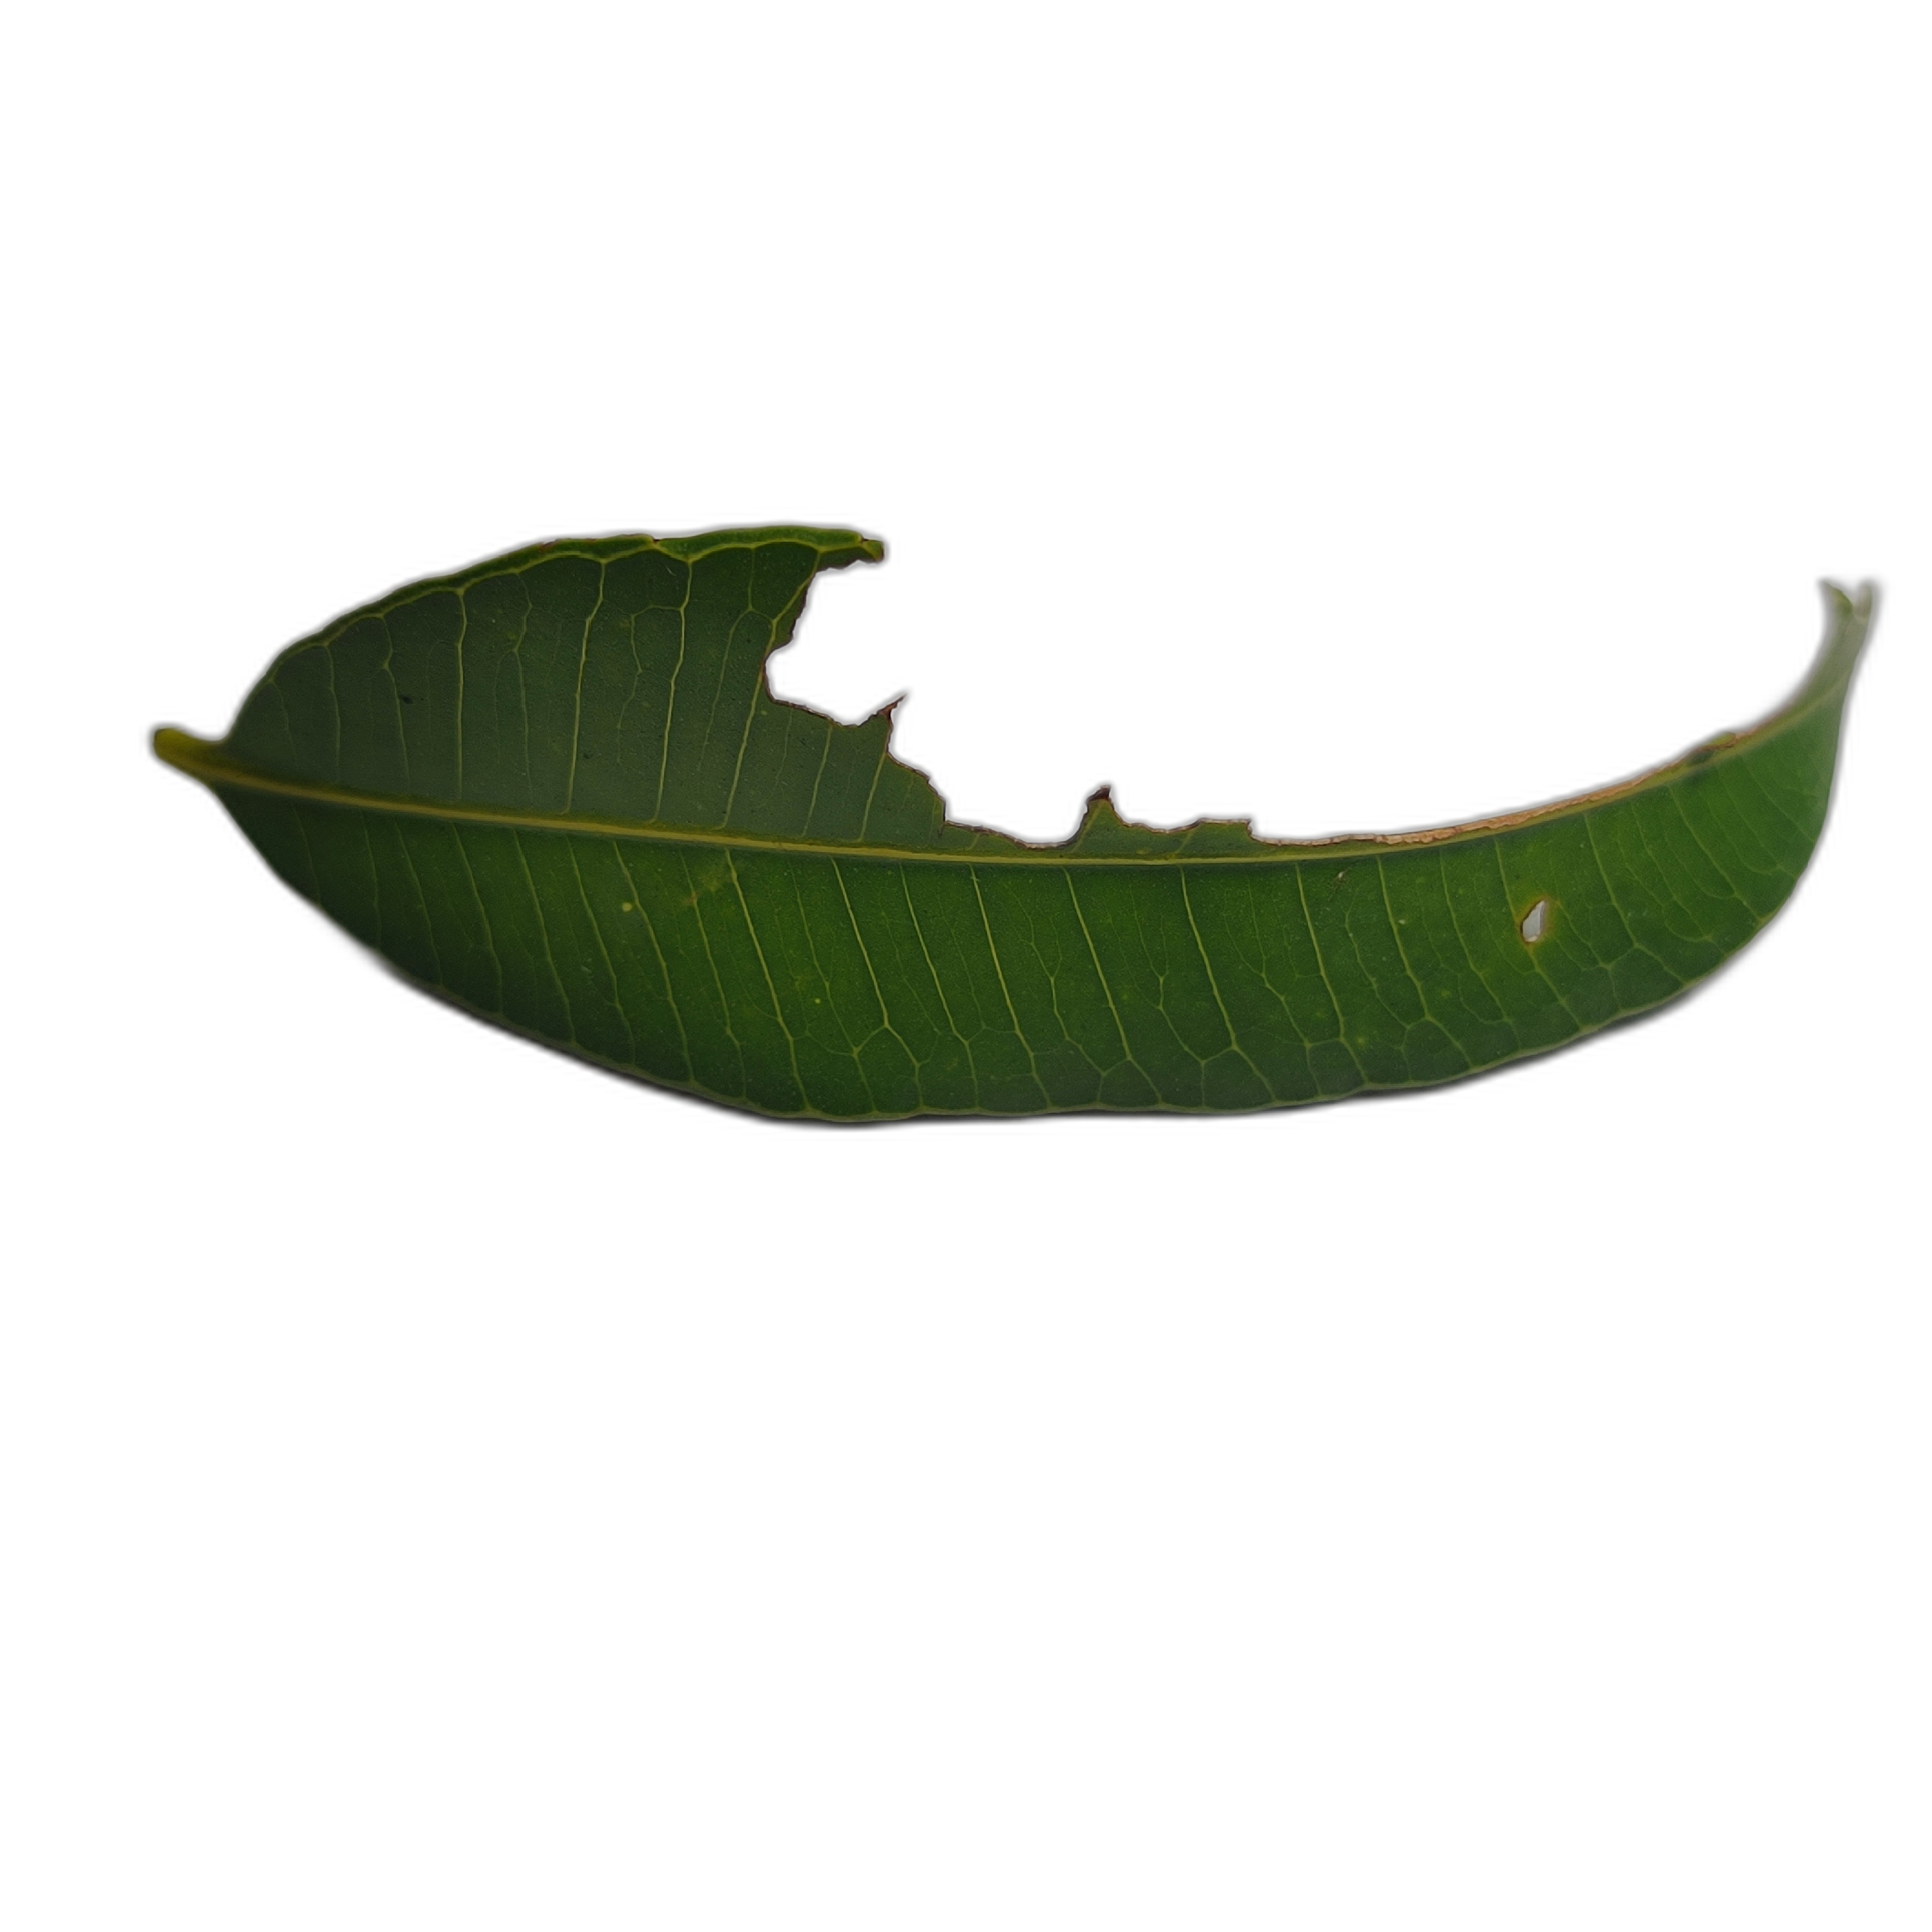
Label: not_healthy